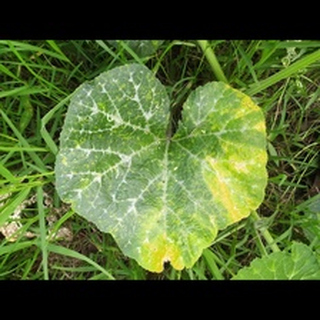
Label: pumpkin_downy_mildew